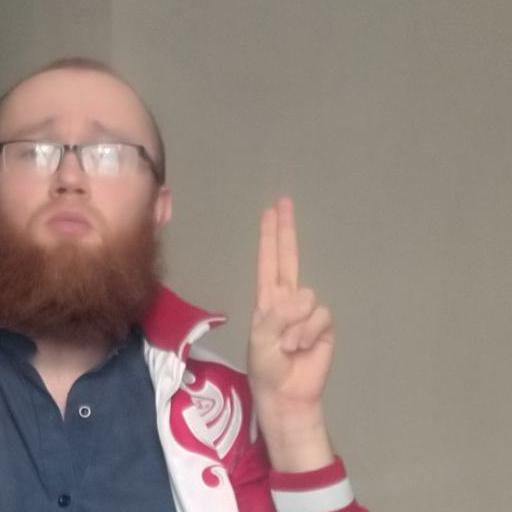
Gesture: two_up